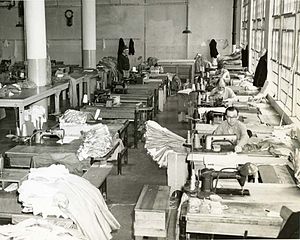
New Industries Building
Indsatte arbejder i systuen
New Industries Building er en bygning i den vestlige ende af Alcatraz Island, der ligger to kilometer ud for kysten ved San Francisco. Den blev bygget i 1939 for 186.000 dollars som en del af en modernisterinsplan til 1,1 milloner dollars, som også omfattede vandtårnet, kraftværket, officersindkvarteringen og renoveringen af D-blokken.